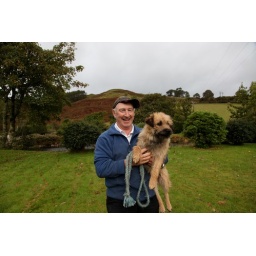
Colin Firth and his dog Bob at their house in Scotland.